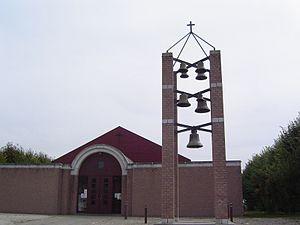
Église de Bauffe, construite en 1992. Photo prise en septembre, à midi.
Bauffe est une section de la commune belge de Lens, située en Région wallonne dans la province de Hainaut.